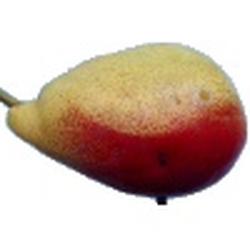
Label: Pear